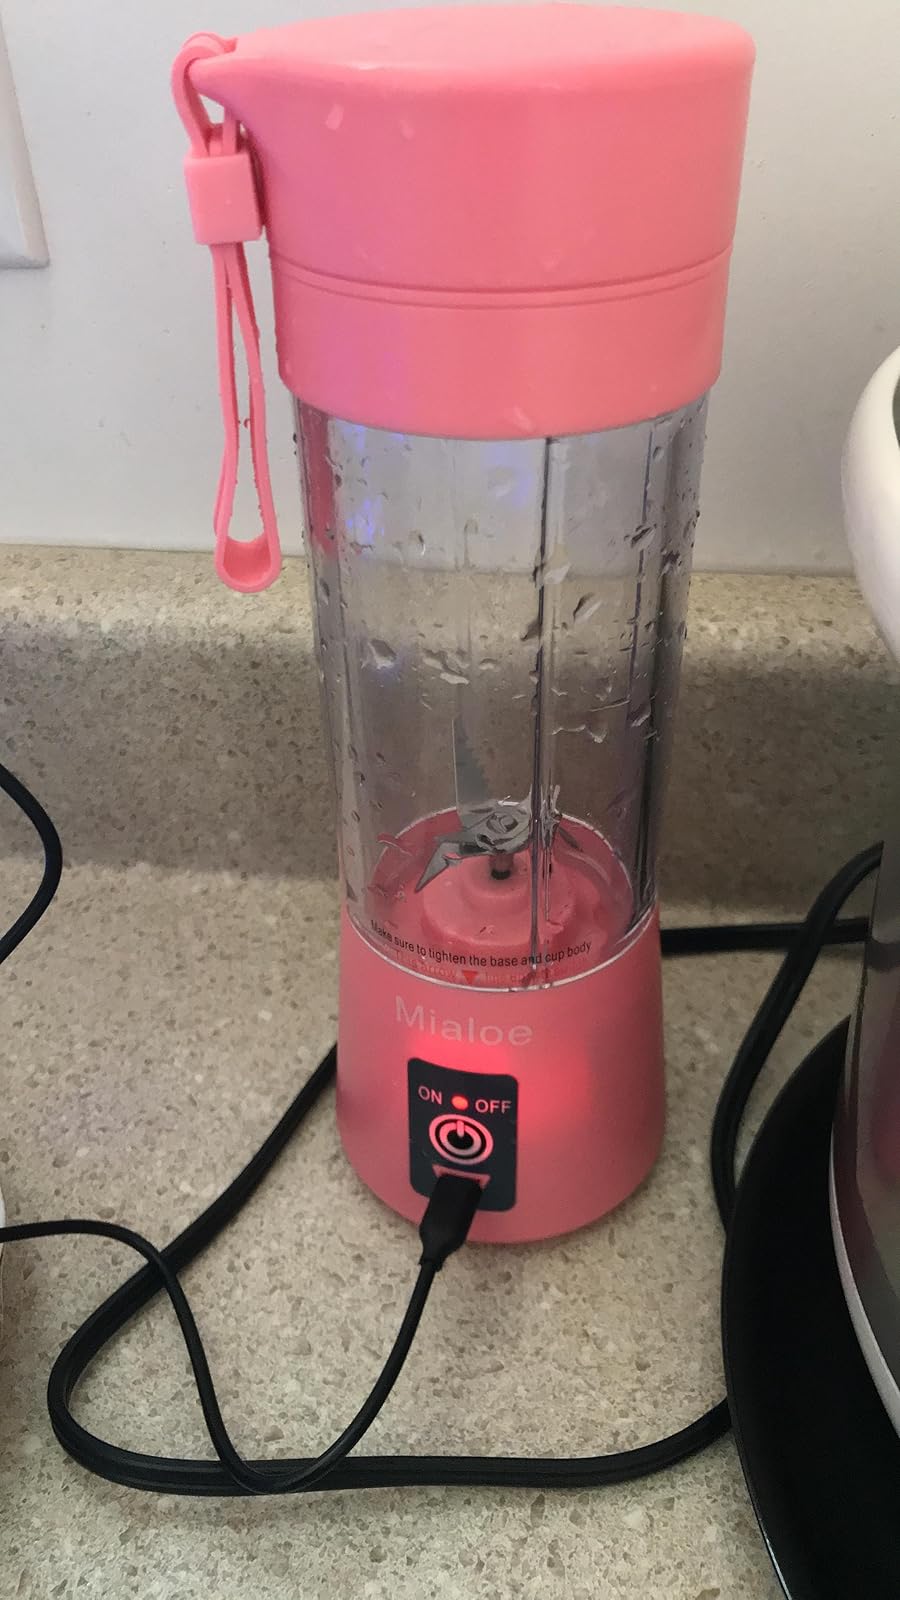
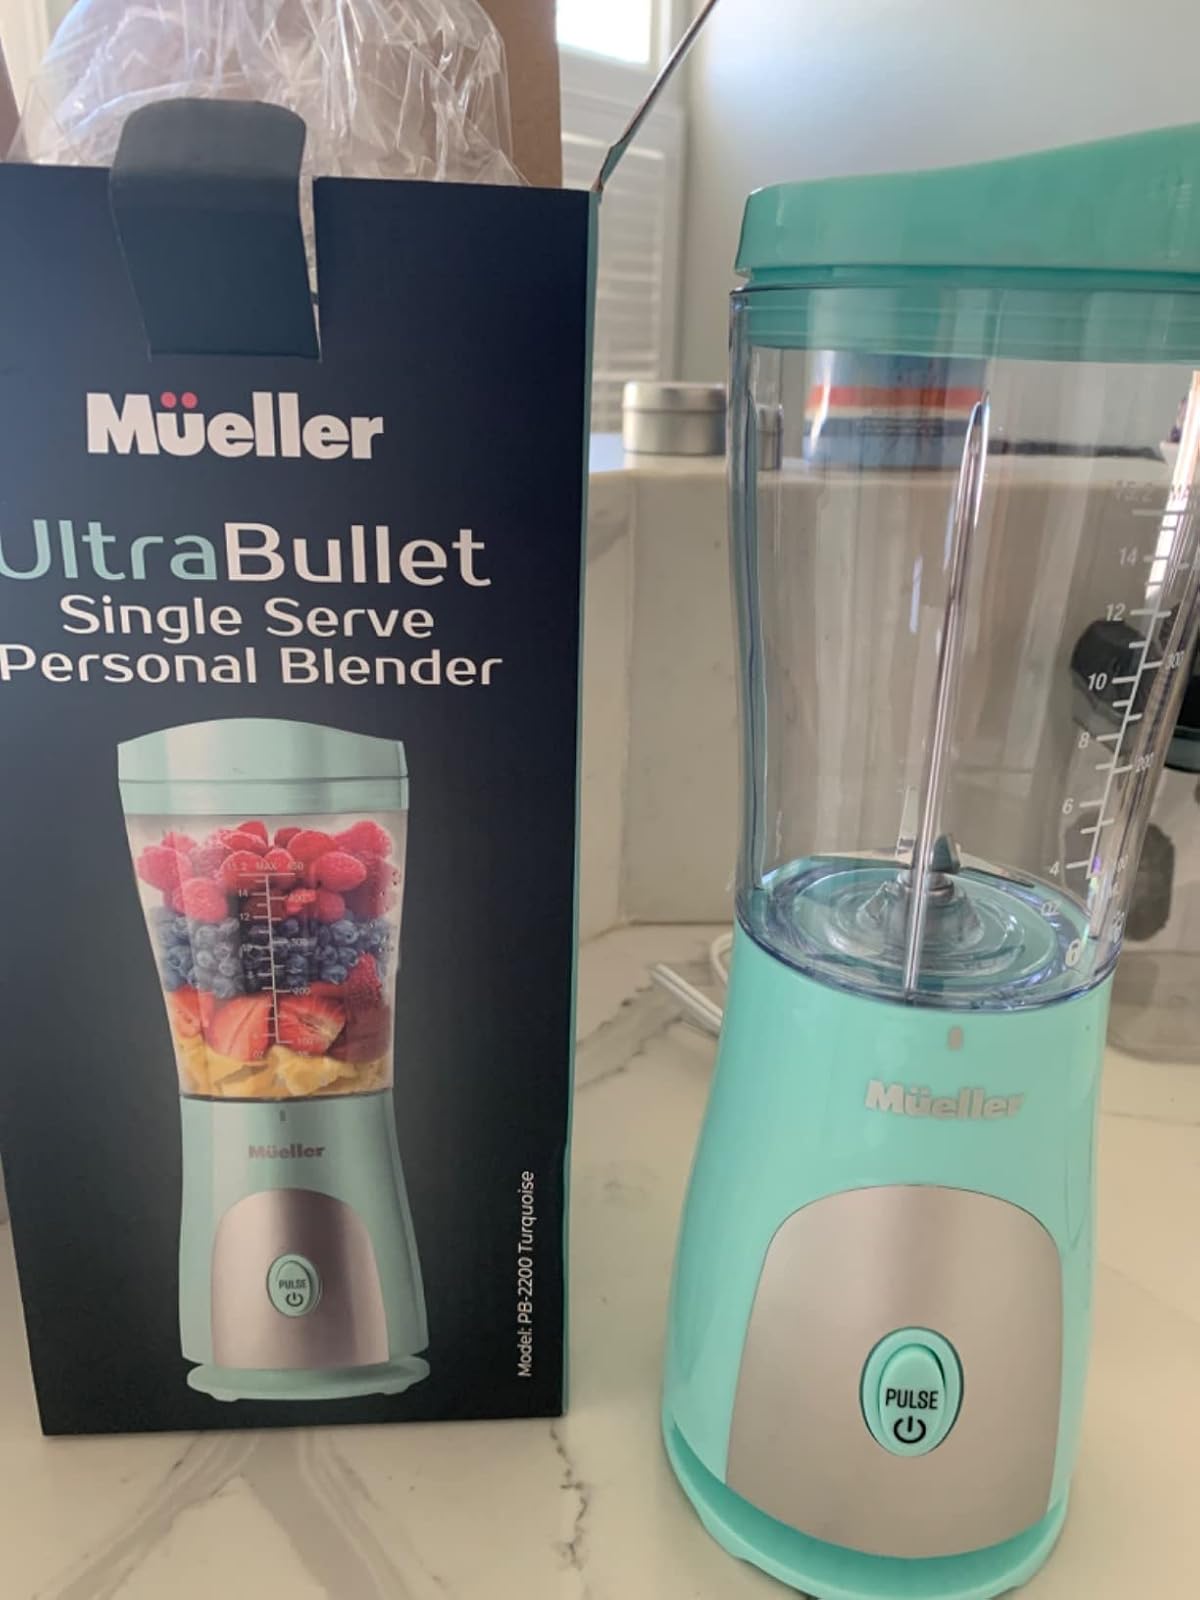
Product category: items_blender
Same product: no